ARBED

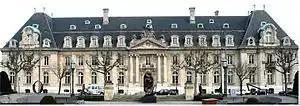
ARBED headquarters in Luxembourg City, built in 1922.

At its founding, ARBED operated 21 blast furnaces, 3 electric furnaces, 2 steelmaking plants and several rolling mills. In 1912, raw steel production from the ARBED works reached 824 500 tonnes. Although steel production almost halted during World War I, the following decades prove to be very successful. In order to further develop, ARBED took an international dimension and acquired and absorbed several companies in Belgium and Germany in the 1920s.